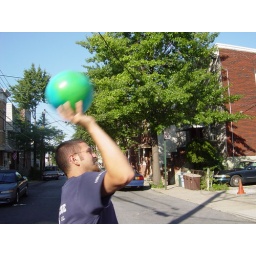
Trying to throw the ball back over the roof into the coutyard (it didn't work).